Vyborg

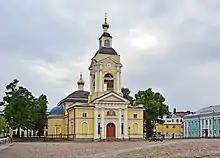
Transfiguration Cathedral

On 29 August 1941, Vyborg was captured by Finnish troops. At first, the Finnish Army did not allow civilians into the town. Of the 6,287 buildings, 3,807 had been destroyed. The first civilians started to arrive in late September, and by the end of the year, Vyborg had a population of about 9,700. In December 1941, the Finnish government formally annexed the town, along with the other areas that had been lost in the Moscow Peace Treaty. However, the annexation was not recognized by any foreign state, even Finland's ally, Germany. By 1942, the population had risen to 16,000. About 70% of the evacuees from Finnish Karelia returned after the reconquest to rebuild their looted homes but were again evacuated after the Red Army's Vyborg–Petrozavodsk Offensive, timed to coincide with the Battle of Normandy. By the time of the Soviet offensive, the town had a population of nearly 28,000. The town was captured by the Red Army on 20 June 1944, but the Finnish forces, using war material provided by Germany, managed to halt the Soviet offensive at the Battle of Tali-Ihantala, the largest battle fought by any of the Nordic countries, in Viipuri Rural Municipality, which surrounded the town, during which the town was seriously damaged.